Deshauna Barber

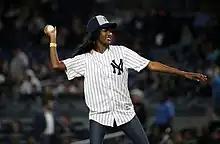
Barber throws out the first pitch at Yankee Stadium

Barber was born on December 6, 1989, in Columbus, Georgia, to Darren Barber and Cordelia Barber, both military veterans. She was a military brat, moving due to her father's 20-year military career in the Green Berets to North Carolina, Nebraska, Minnesota, Virginia, and Washington, D.C. Barber joined the United States Army Reserve at age 17. She attended Virginia State University and graduated with a degree in business management. She is a member of the Sigma Gamma Rho sorority.